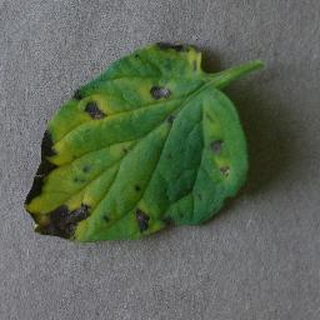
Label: tomato_early_blight